St. Joseph's Catholic Church (Palm Bay, Florida)

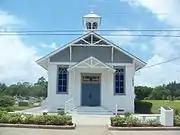
St. Joseph Miller Street Catholic Church and Cemetery

On December 3, 1987, the church building was added to the U.S. National Register of Historic Places.